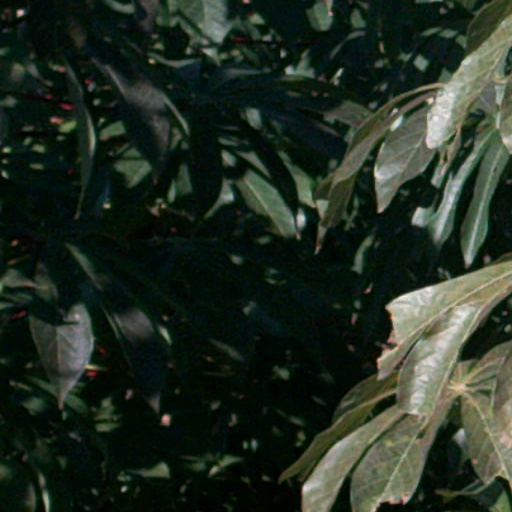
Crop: cassava